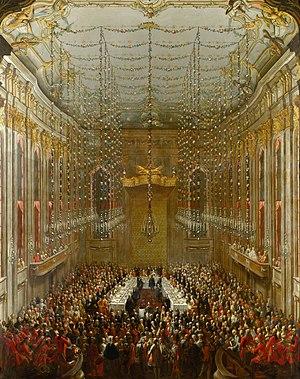
1760 est une année bissextile commençant un mardi.